Later life of Winston Churchill

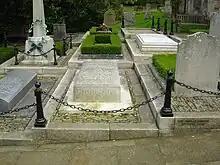
Churchill's grave at St Martin's Church, Bladon.

Following his stroke, Churchill carried on through 1954 until, aware that he was slowing down both physically and mentally, he retired as prime minister in April 1955 and was succeeded by Eden. Elizabeth II offered to create Churchill Duke of London, but this was declined as a result of the objections of his son Randolph, who would have inherited the title on his father's death. He did, however, accept the Order of the Garter to become Sir Winston. Although publicly supportive, Churchill was privately scathing about Eden's handling of the Suez Crisis and Clementine believed that many of his visits to the United States in the following years were attempts to help repair Anglo-American relations. Churchill reportedly said about Suez: "I would never have done it without squaring the Americans, and once I'd started I'd never have dared stop".